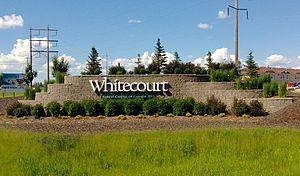
Whitecourt est une ville du Comté de Woodlands, située dans la province canadienne d'Alberta.